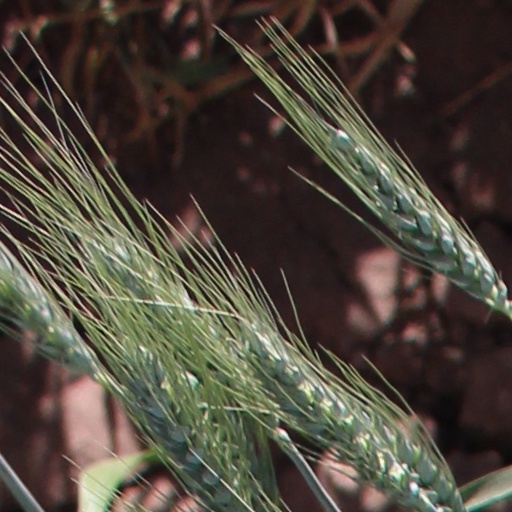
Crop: wheat